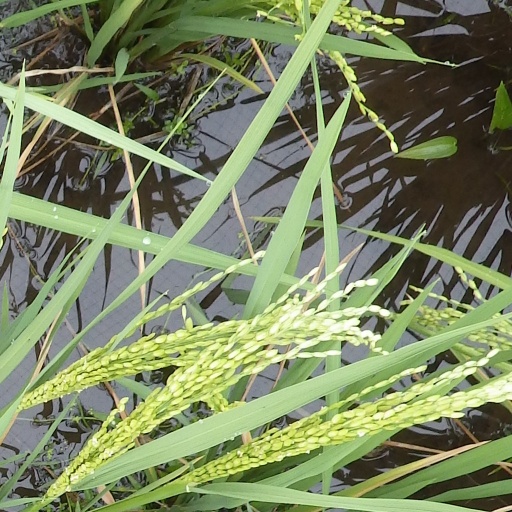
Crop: rice